Louis King (basketball)

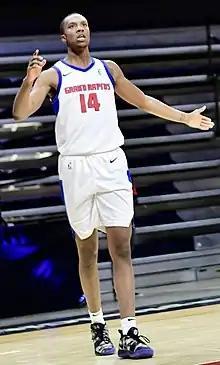
King in 2019

Louis D'ajon King (born April 6, 1999) is an American professional basketball player for the Fujian Sturgeons of the Chinese Basketball Association (CBA). He played college basketball for the Oregon Ducks.